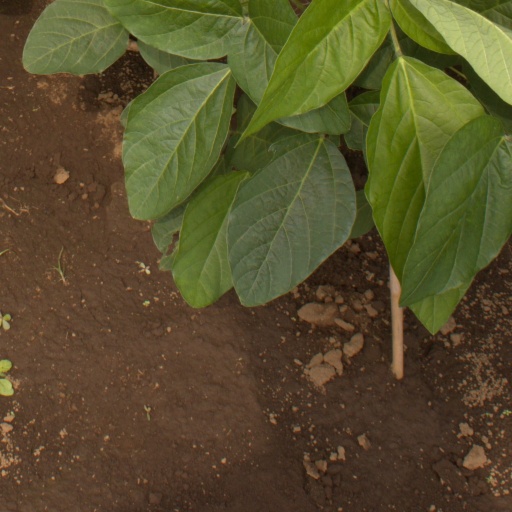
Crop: soybean